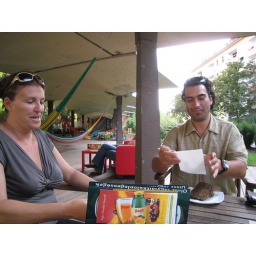
Coffee at the bus terminal cafe - with Judit and Balazs and hammocks in the background. Delicious chocolate cake here.